Chevrolet Chevelle

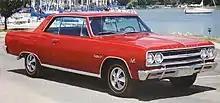
1965 Chevelle Malibu SS396 Hardtop Coupe

The Chevelle Super Sport, or SS, represented Chevrolet's entry into the muscle car battle. In early 1964 and 1965, Chevelles had a Malibu SS badge on the rear quarter panel. Chevelles with the mid-1965 Z-16 option, priced at US$1,501 (~$ in ) in 1965, had the emblem on the front fender as well as distinct in-house style numbers: 737 for the hardtop, and 767 for the convertible.